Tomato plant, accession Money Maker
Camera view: bottom (45 deg); turntable rotation: 0 degrees
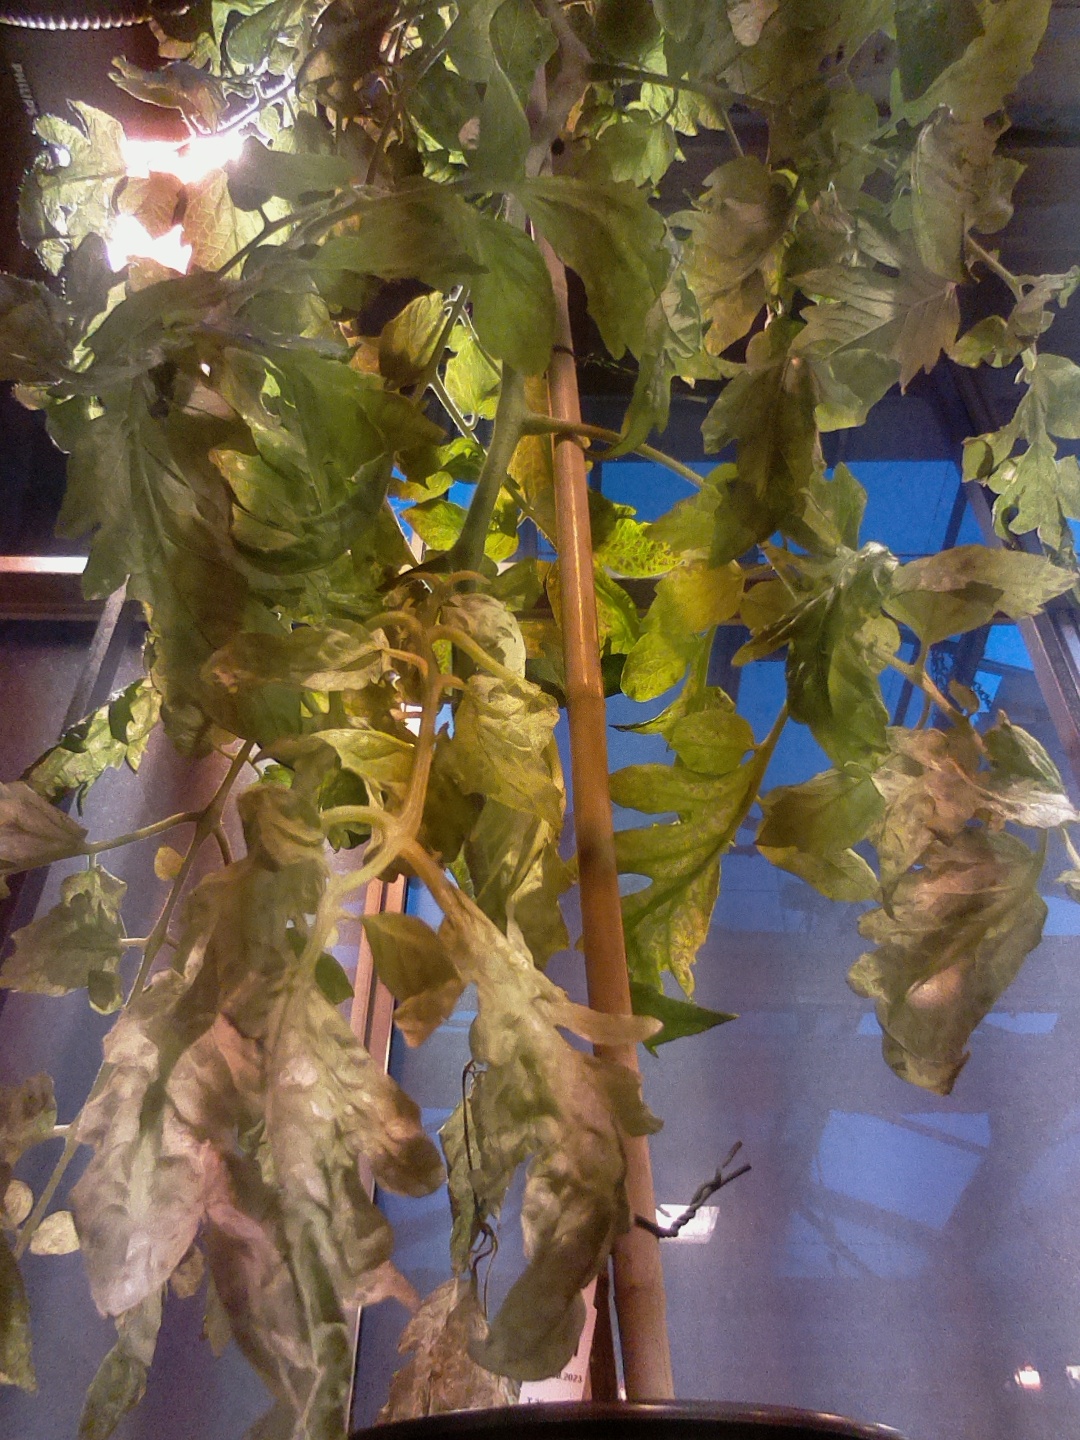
BBCH growth stage 72: 20%-30% of final fruit size